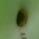
Crop: Tomato
Condition: helicoverpa-armigera-p